Victor Auburtin

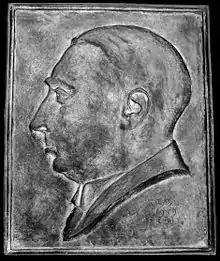
The relief from Auburtin's grave at Partenkirchen, which is no longer existent.

Between 1911 and 1914 he worked for the Berliner Tageblatt (newspaper), based in Paris as the paper's foreign correspondent. However, in August 1914 war broke out, and he was identified as a prominent enemy alien. He was arrested and imprisoned at Dijon, in the east of France. He was then moved to a prison in Morsiglia on the island of Corsica. Here he remained till 1917, by when he was seriously ill, and the French released him. He was repatriated to Germany via Switzerland. His life in French internment was later recalled in a volume Auburtin produced in German and French entitled "Was ich in Frankreich erlebte" (""My experiences in France" / "Carnet d' un boche en France 1914–1917"").